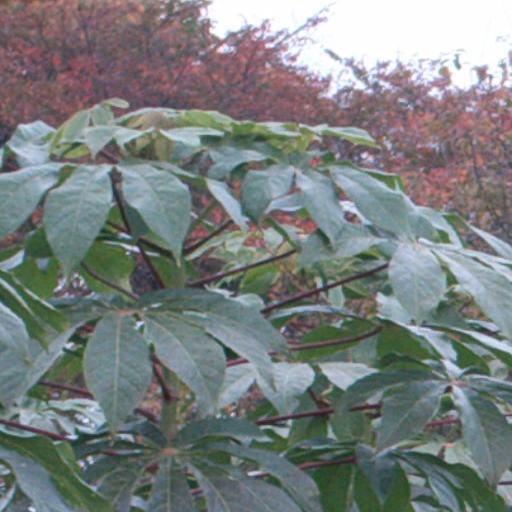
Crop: cassava